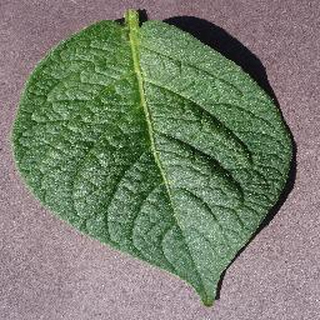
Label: healthy_potato